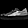
Label: Sneaker